Pood

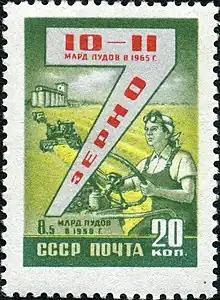
1959 postage stamp giving weight of grain in poods instead of tonnes

Together with other units of weight of the Imperial Russian weight measurement system, the USSR officially abolished the "pood" in 1924. The term remained in widespread use until at least the 1940s. In his 1953 short story "Matryona's Place", Aleksandr Solzhenitsyn presents the "pood" as still in use amongst the Khrushchev-era Soviet peasants.